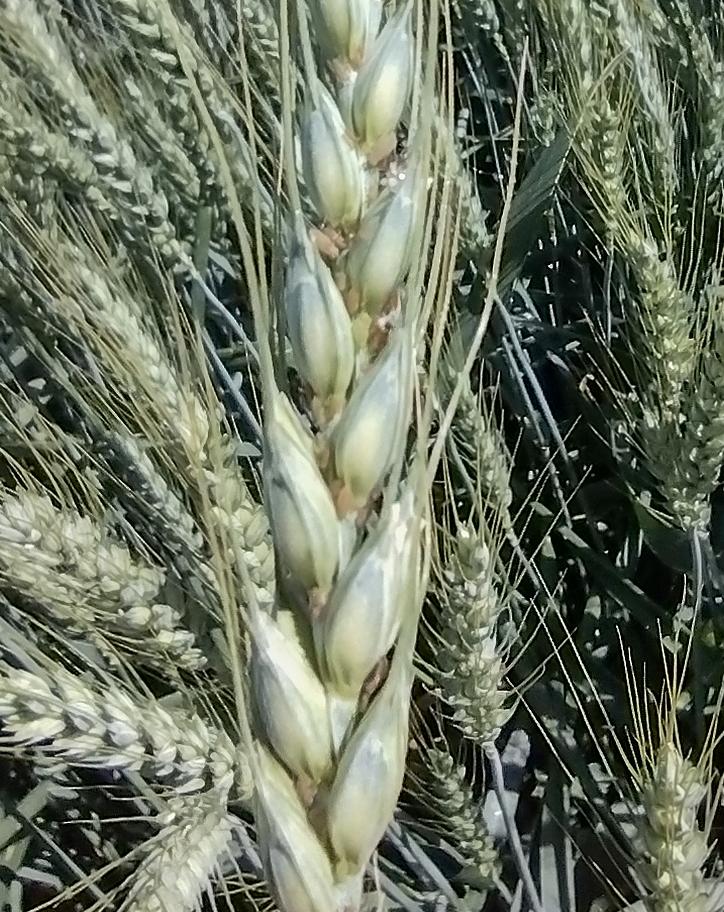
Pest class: english_grain_aphid